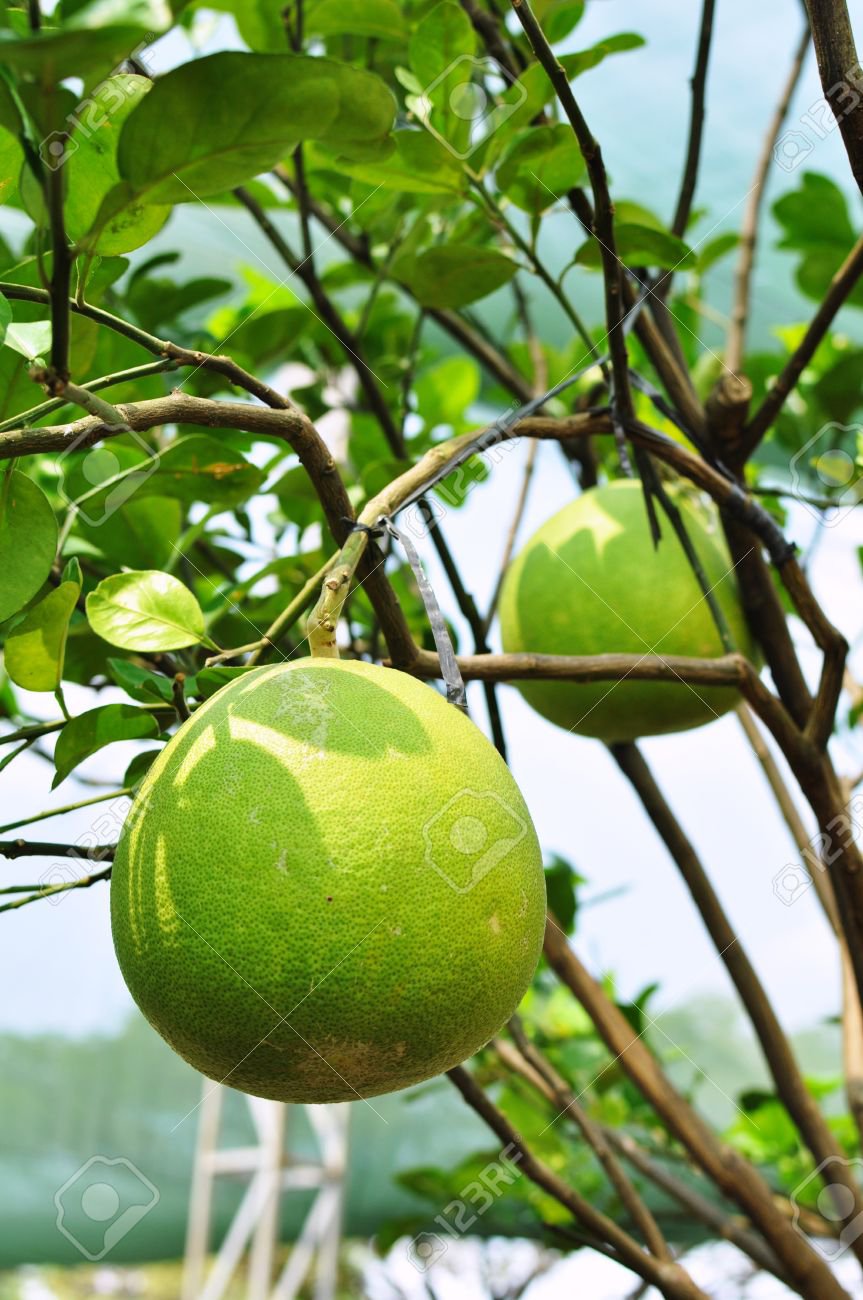
Label: Orange